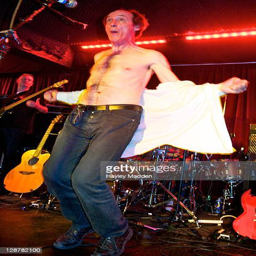
rock artist performs on stage